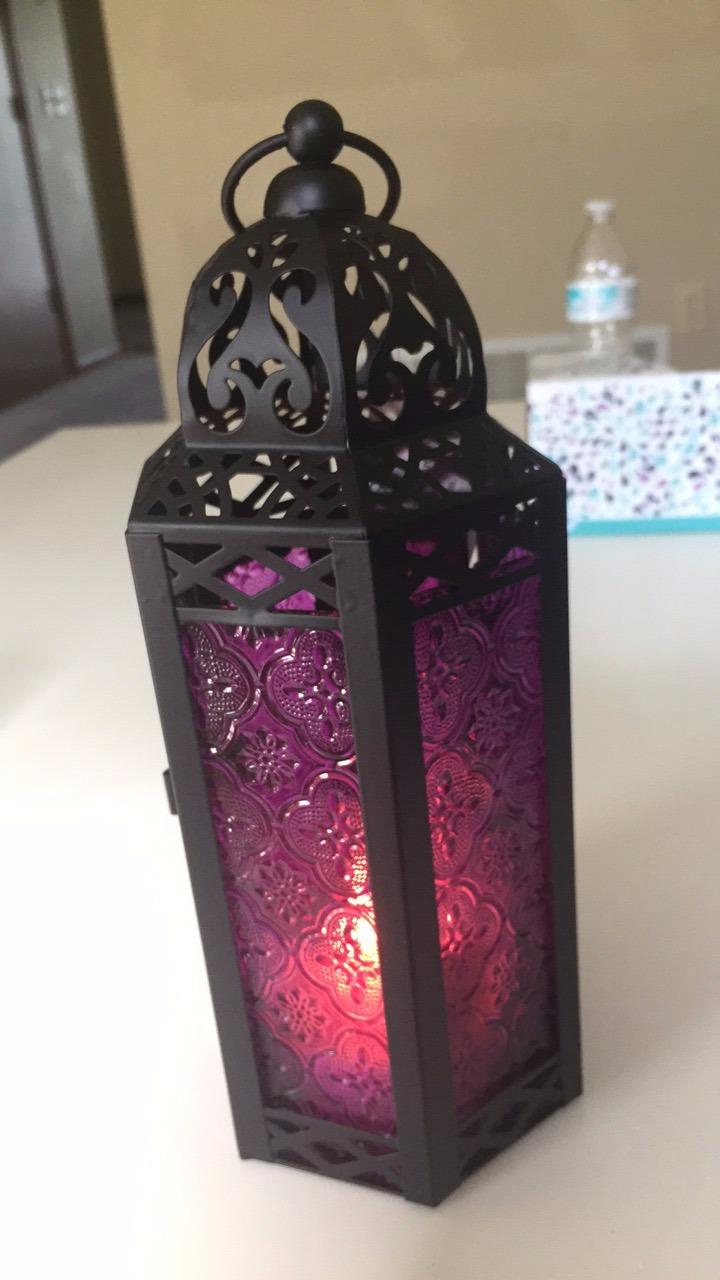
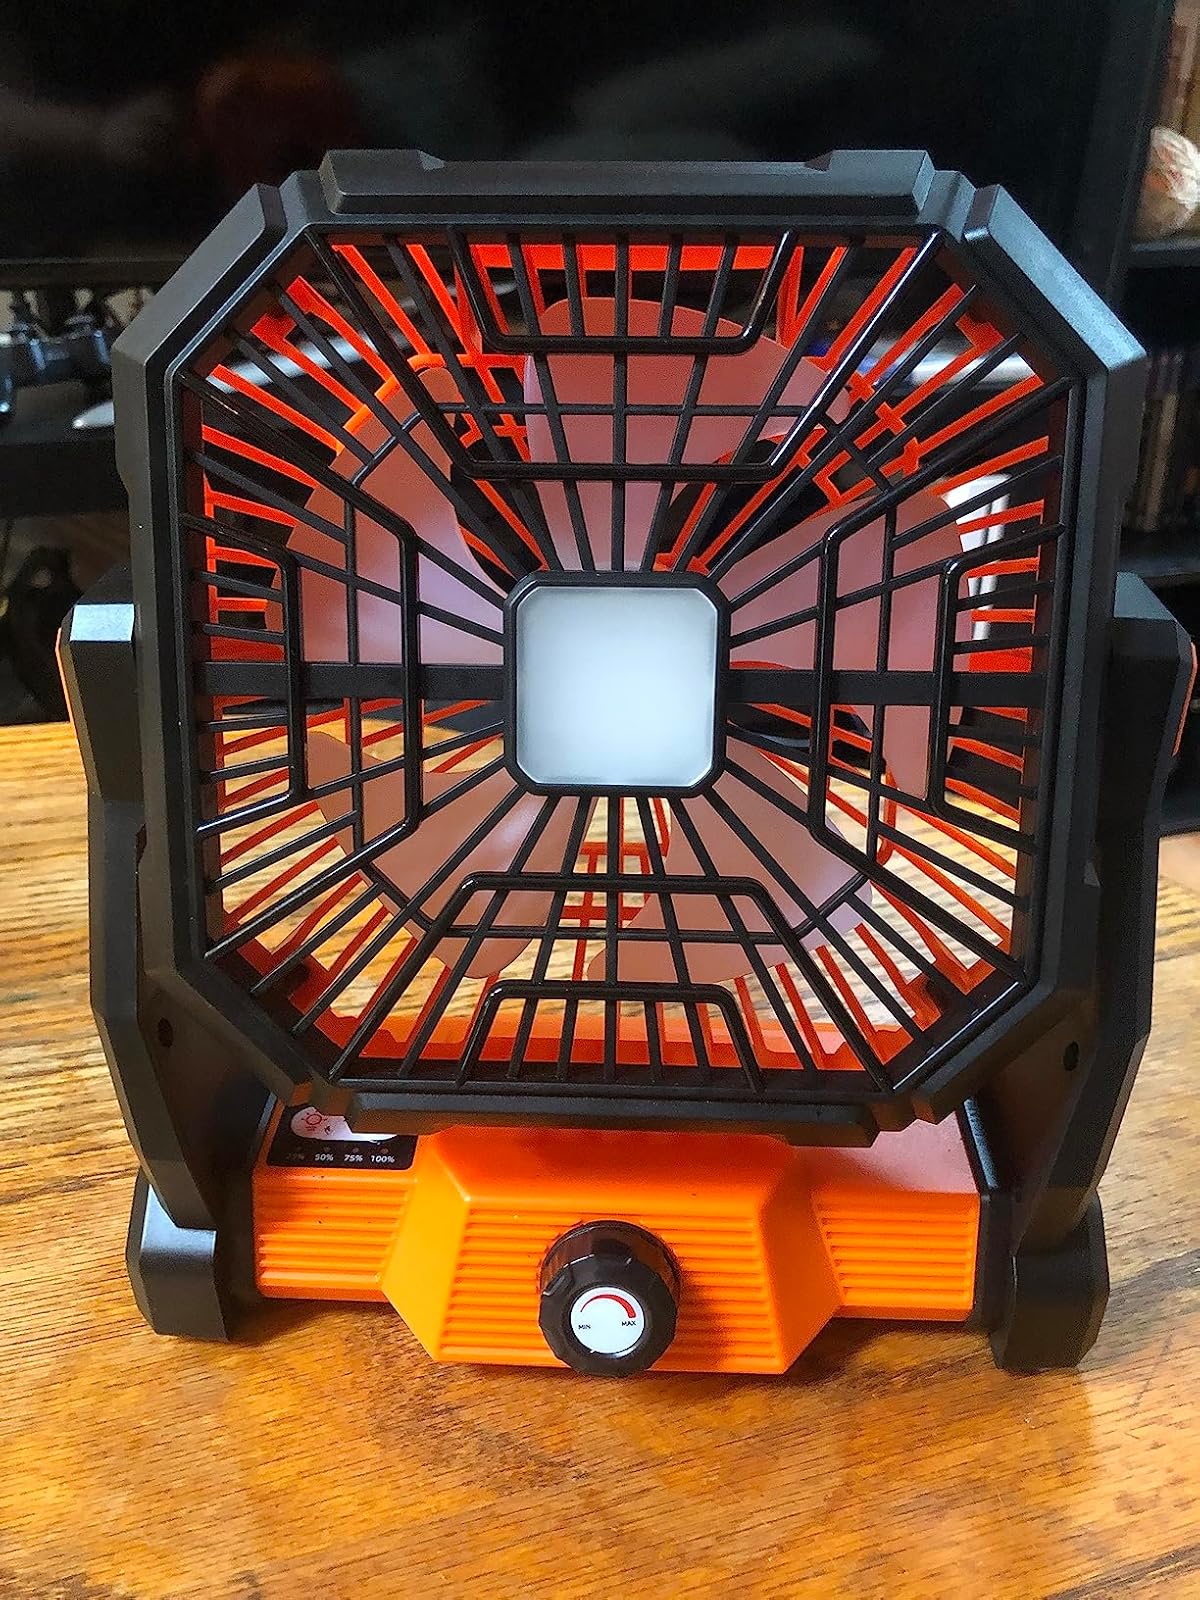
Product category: lantern
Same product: no